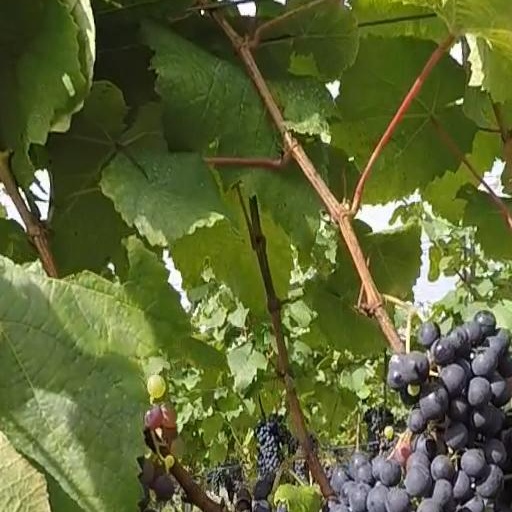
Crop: grape